George I. Sánchez

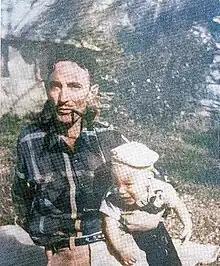

Sánchez died on April 5, 1972. Among many honors in his memory, the National Education Association sponsored the George I. Sánchez Memorial Award to recognize him as the "father of the movement for quality education for Mexican-Americans"; the United States Office of Education named a work section and a room in the new United States Office of Education Building for him; schools in Houston, San Antonio, and Austin, Texas, were named for him; and in 1995 the University of Texas rededicated its Education Building as the George I. Sánchez Building.